Allergic rhinitis

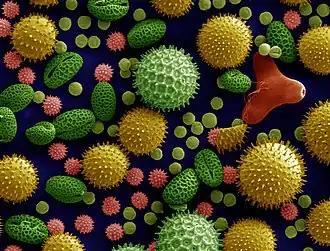
SEM Microscope image of pollen grains from a variety of common plants: sunflower ("Helianthus annuus"), morning glory ("Ipomoea purpurea"), prairie hollyhock ("Sidalcea malviflora"), oriental lily ("Lilium auratum"), evening primrose ("Oenothera fruticosa"), and castor bean ("Ricinus communis").

Allergic rhinitis, of which the seasonal type is called hay fever, is a type of inflammation in the nose that occurs when the immune system overreacts to allergens in the air. It is classified as a type I hypersensitivity reaction. Signs and symptoms include a runny or stuffy nose, sneezing, red, itchy, and watery eyes, and swelling around the eyes. The fluid from the nose is usually clear. Symptom onset is often within minutes following allergen exposure, and can affect sleep and the ability to work or study. Some people may develop symptoms only during specific times of the year, often as a result of pollen exposure. Many people with allergic rhinitis also have asthma, allergic conjunctivitis, or atopic dermatitis.